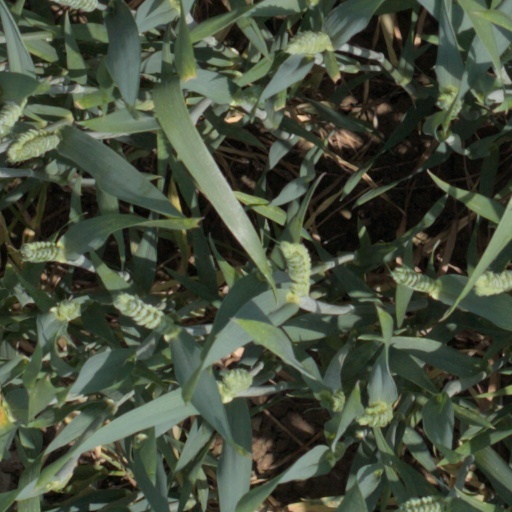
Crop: wheat